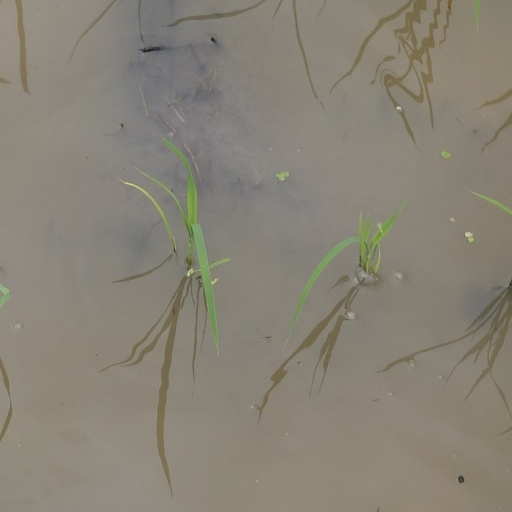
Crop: rice